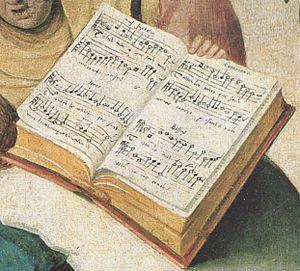
Le Concert dans l'œuf est une copie d'après une œuvre originale perdue du peintre primitif flamand Jérôme Bosch. Huile sur toile de 108,5 × 126,5 cm, elle est réalisée vers 1561 ou plus tard. Le tableau est actuellement exposé au palais des Beaux-Arts de Lille.
La peinture avec partition musicale est une typologie rare en peinture, laquelle comporte l'évocation de la musique par la présence dans sa composition d'une partition musicale. Elle est présente dans de nombreuses écoles picturales. L'usage de la notation musicale en peinture, qui est approprié dans les peintures avec des musiciens et avec des instruments musicaux, devient symbolique dans la nature morte, dans le trompe-l'œil et dans la vanité et se transforme parfois en pur élément graphique dans des œuvres modernes et contemporaines.